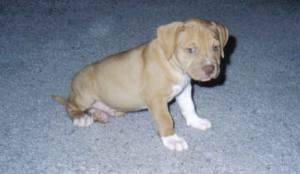
Breed: american pit bull terrier